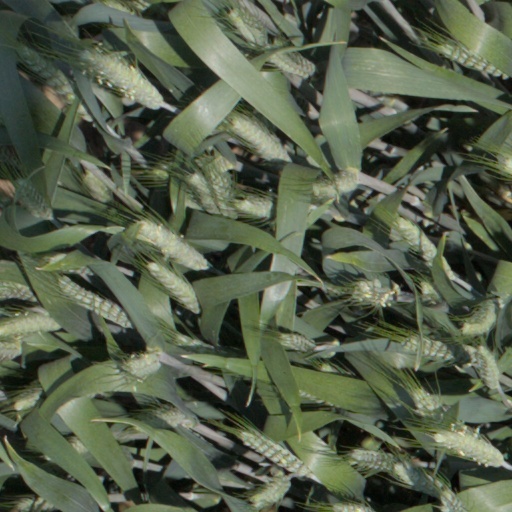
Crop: wheat